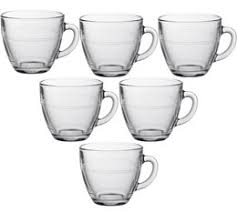
Waste category: glass